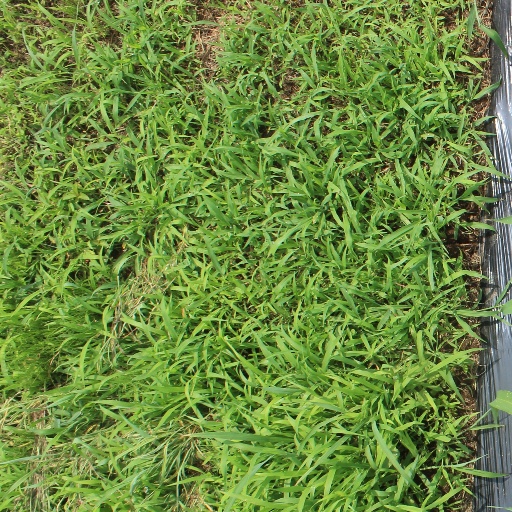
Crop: sorghum